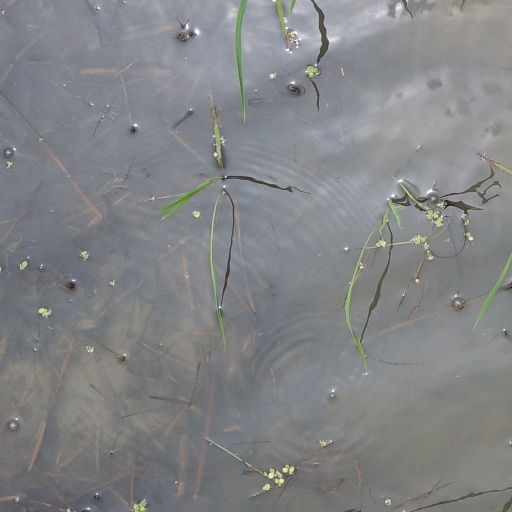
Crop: rice